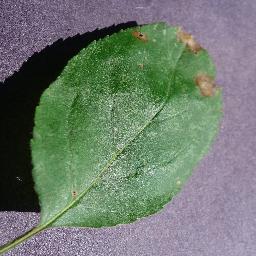
Label: Apple___Black_rot